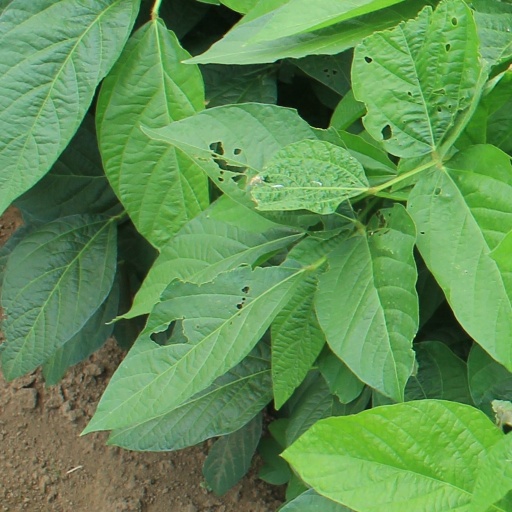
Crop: soybean